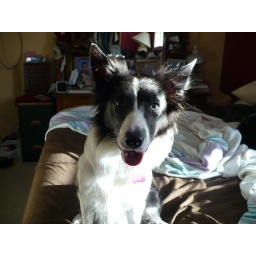
Lucy Lou the blue and white border collie taking over the bed